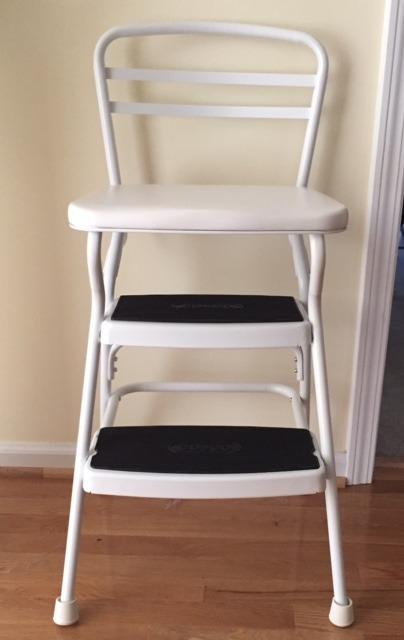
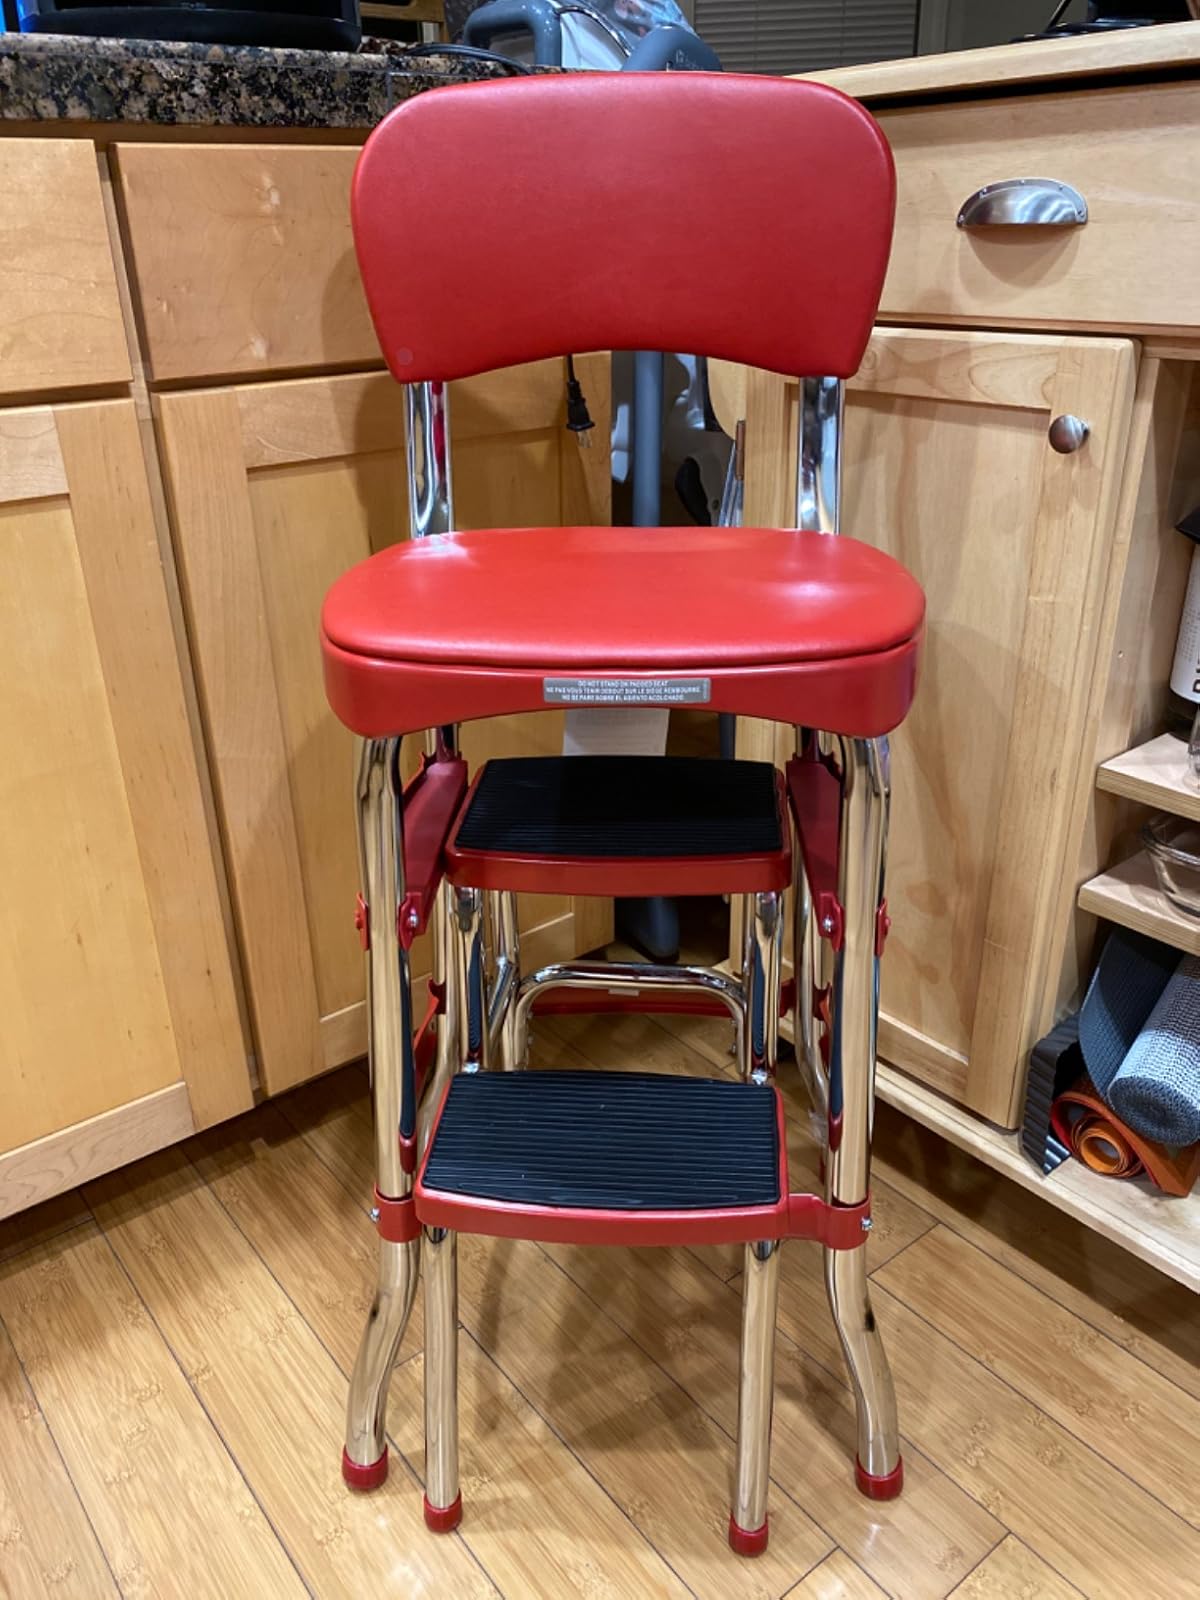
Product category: items_chair
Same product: no